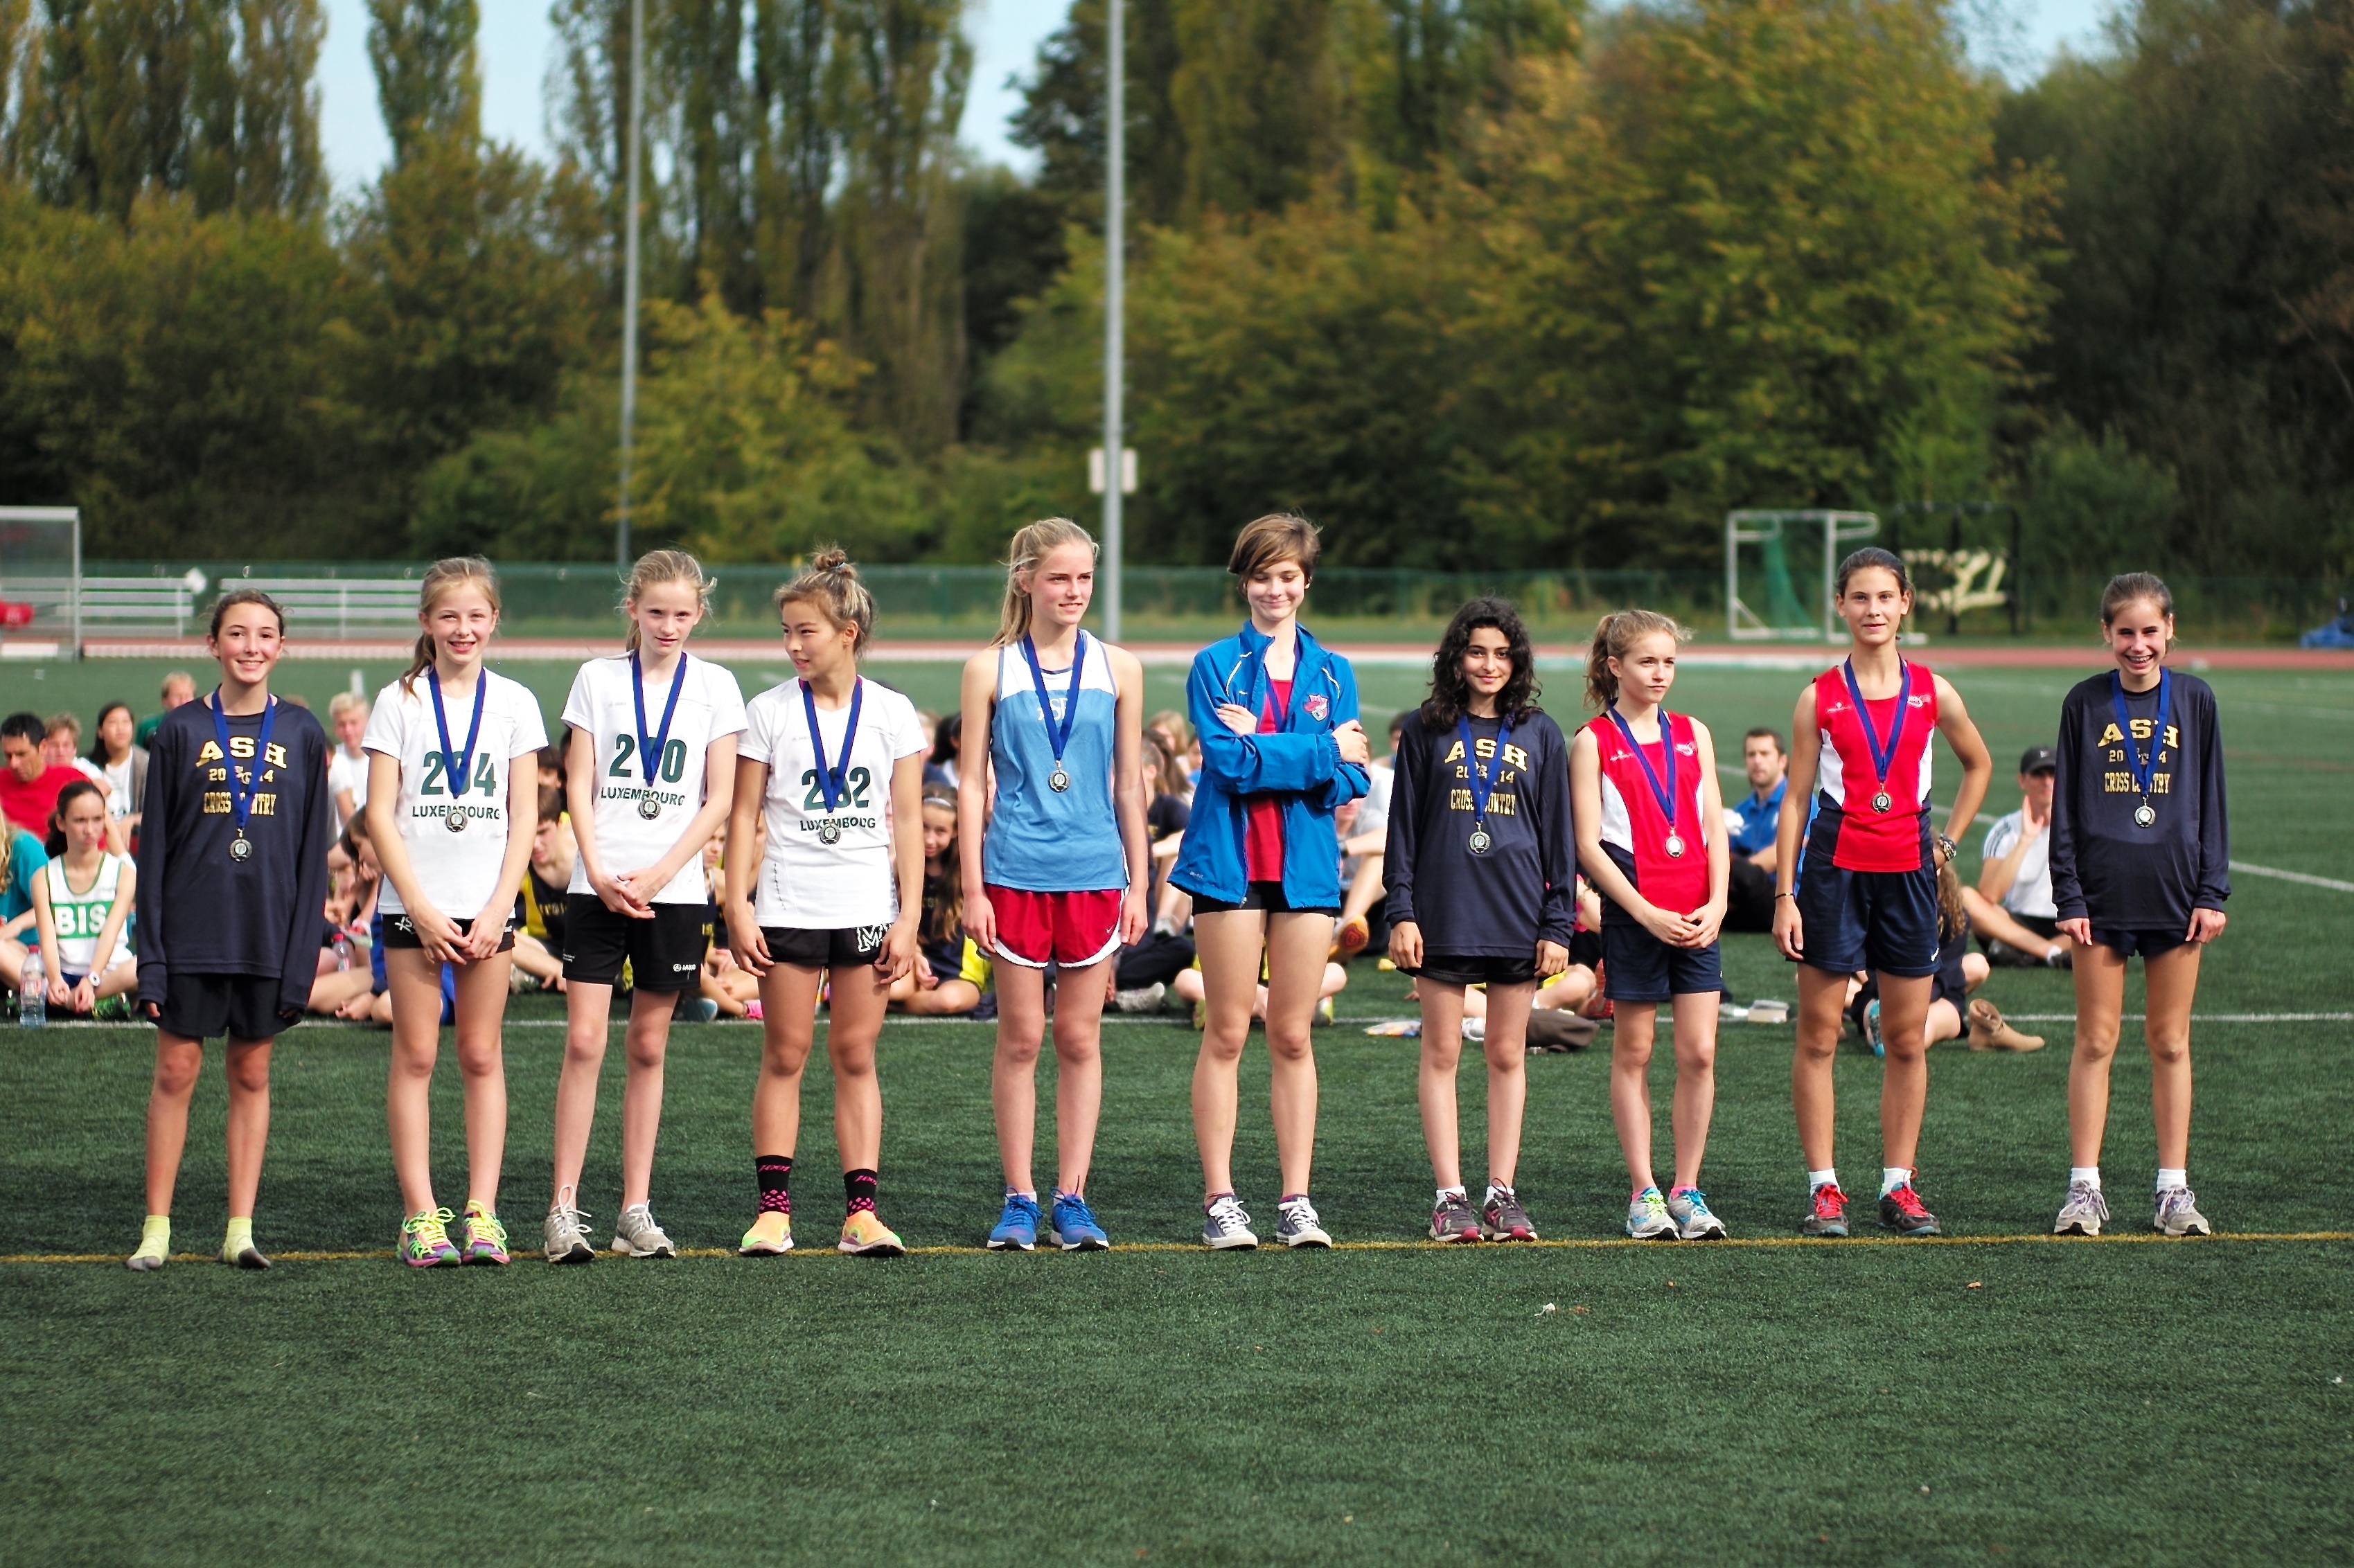
bokeh, running, run, country, europe, cross, ash, belgium, race, competition, hague, girls, brussels, m, american, team, sports, boys, 50, school, runners, filter, nd, leica, 240, summilux, varsity, athletics, meet, tournament, xc, isb, juniorvarsity, competition event, cross country running